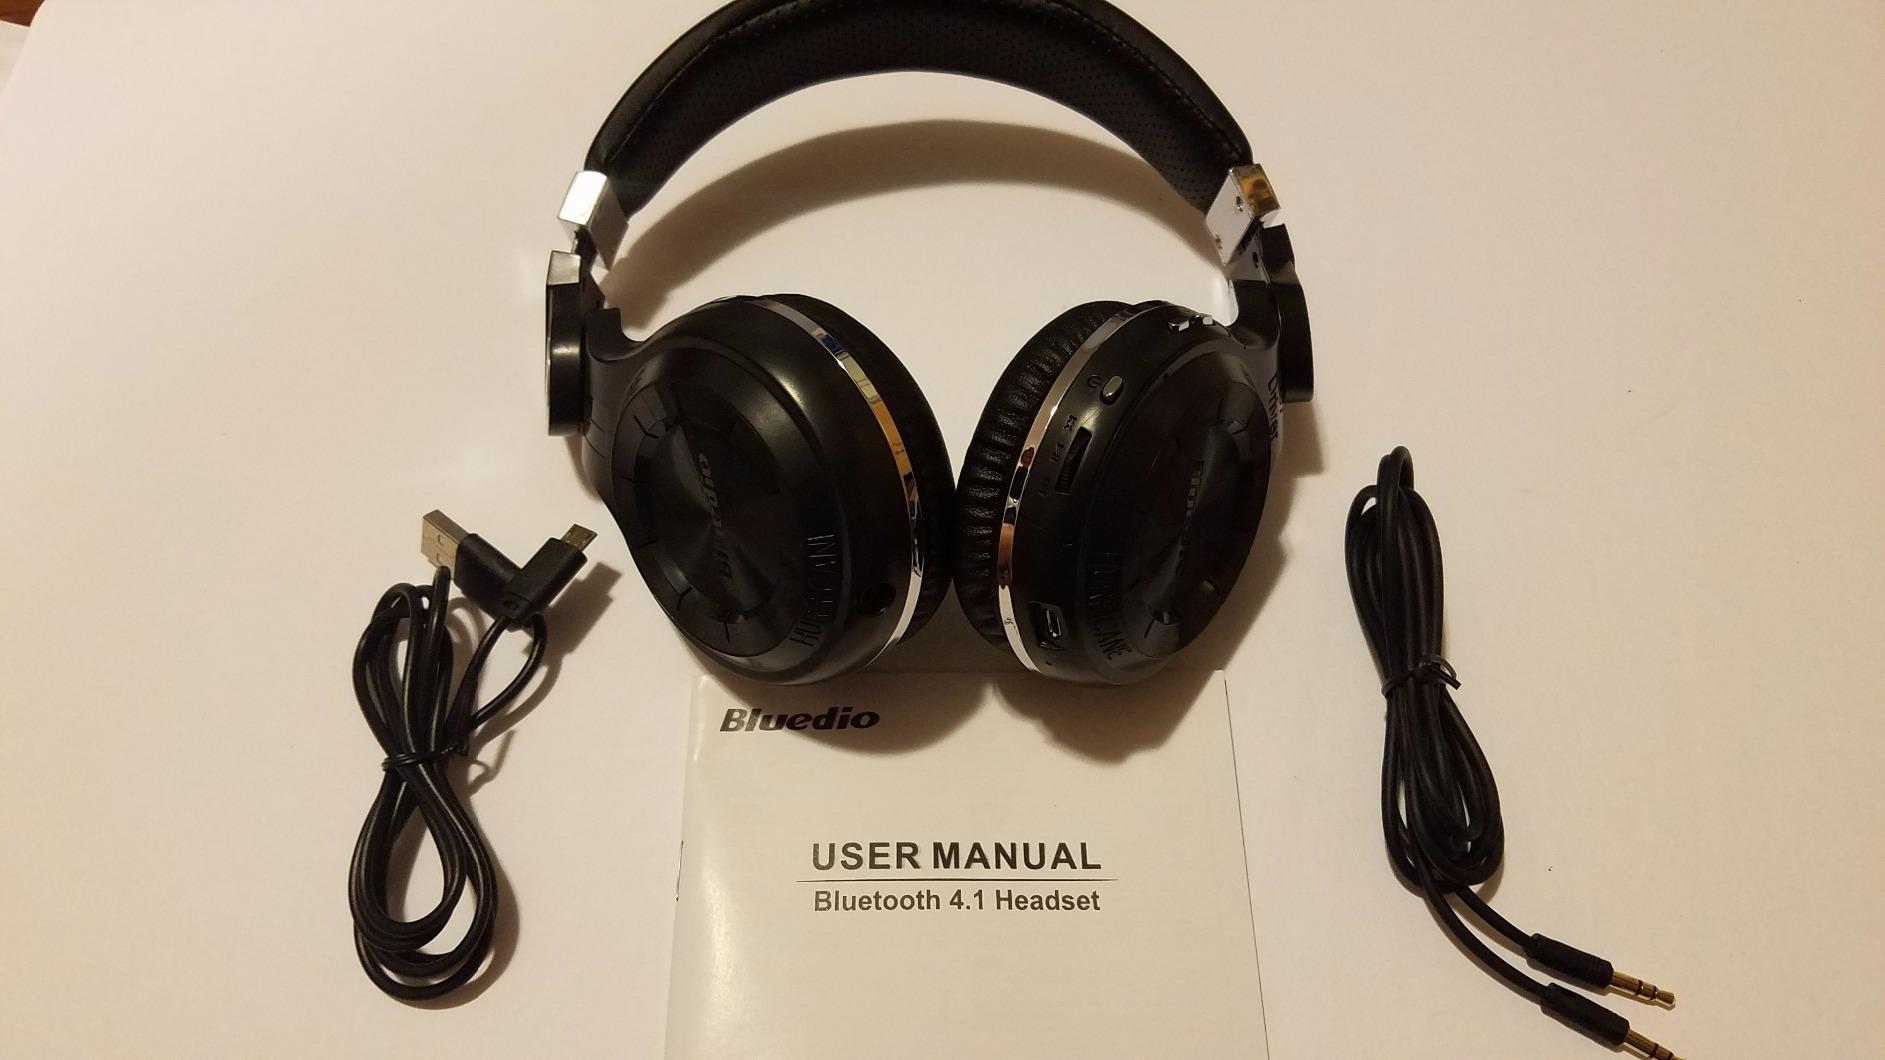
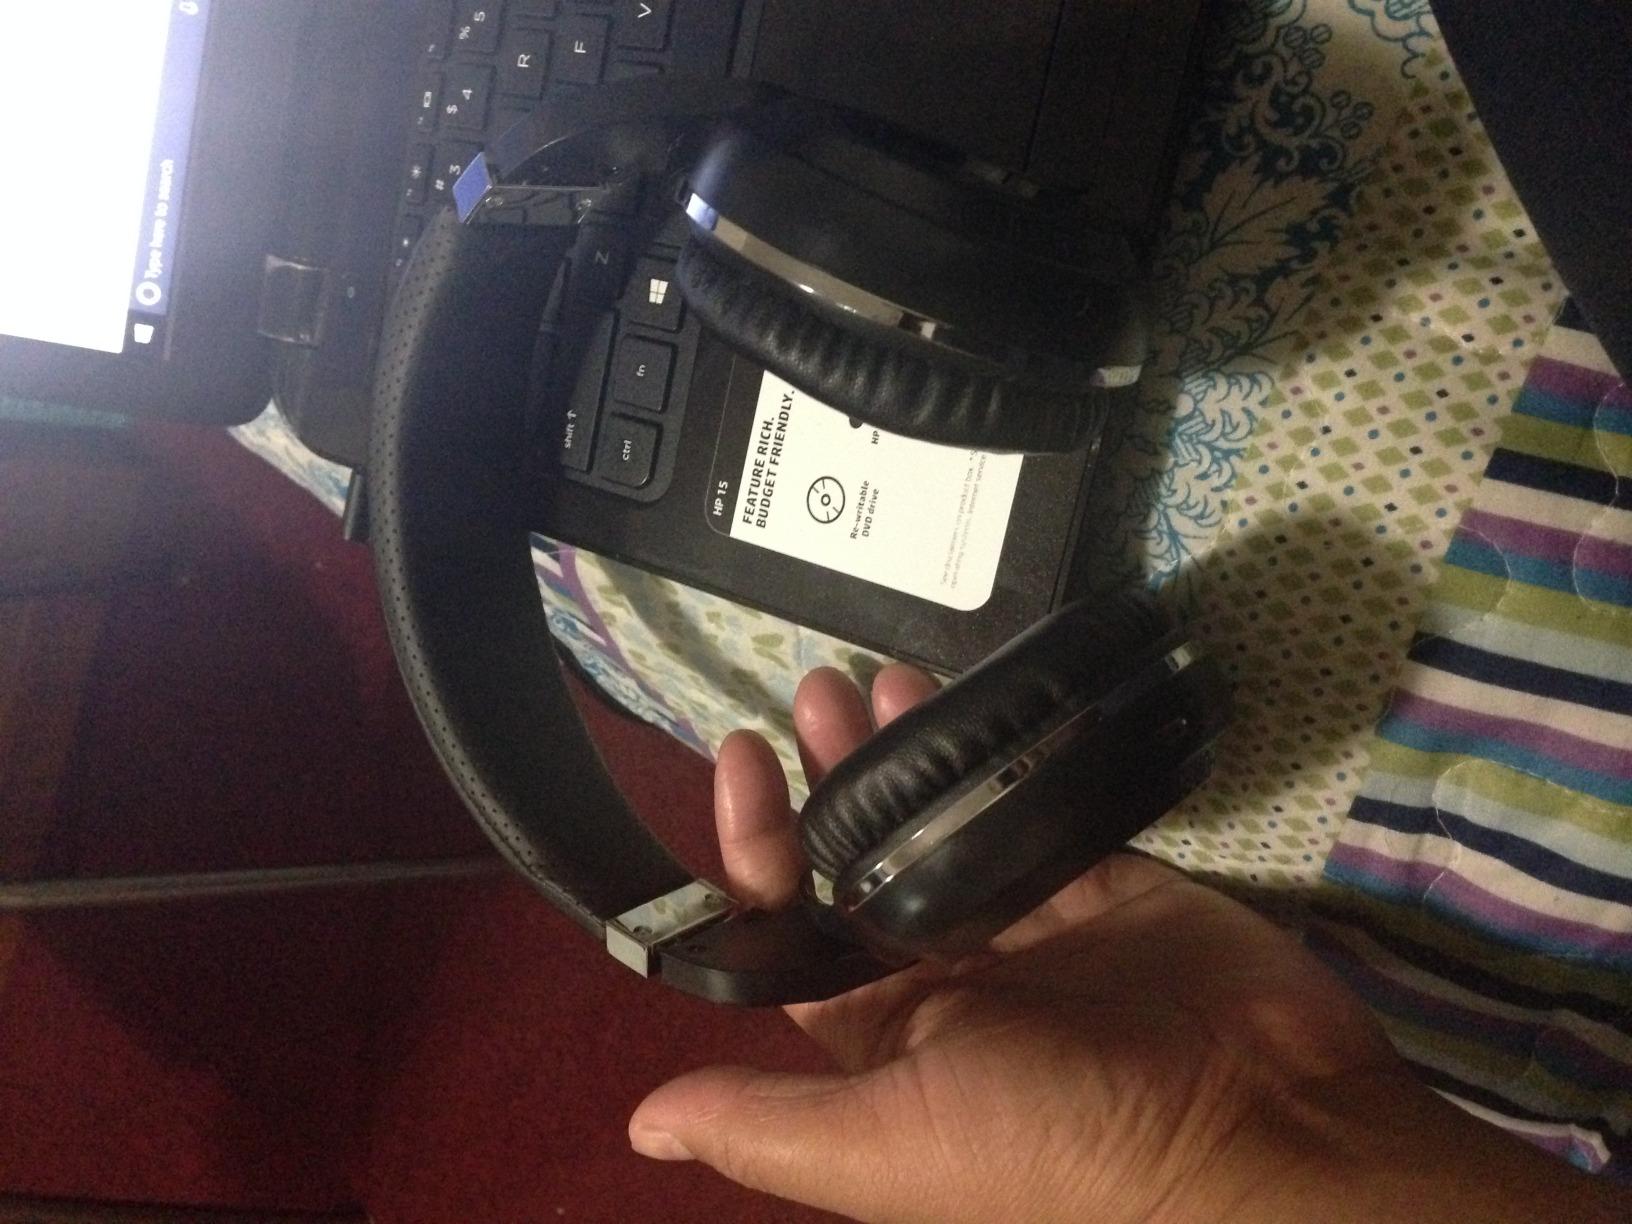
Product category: headphones
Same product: yes